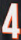
Number: 4